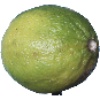
Label: Limes 1